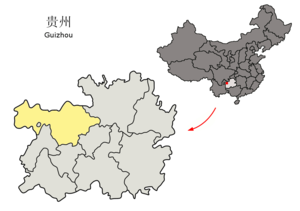
Bijie (Guizhou)
Bijie i Guizhou
Bijie er et præfektur i den kinesiske provins Guizhou, med en befolkning på 7.188.000 mennesker.